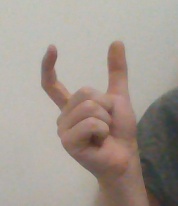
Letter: nun